Lifting stone

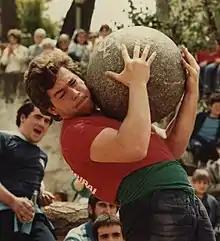
Lifting a stone at Harri-jasotzaileak event in the Basque Country

Lifting stones are heavy natural stones which people are challenged to lift, proving their strength. They are common throughout Northern Europe, particularly Iceland (where they are referred to as "steintökin"), Scotland, Ireland, Basque Country in northern Spain, Faroe Islands, Wales, north west England centered on Cumbria, Switzerland, southern Germany centered around Bavaria, Austria, Scandinavia, Greece and also in the United States and parts of Asia such as Japan.